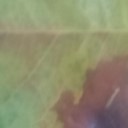
Label: Leaf_rust